Yao Tongbin

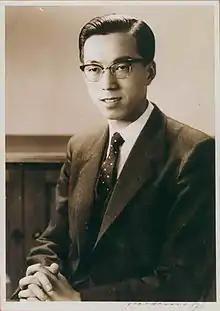
Yao in Aachen, West Germany, shortly before his return to China in 1957

Yao Tongbin (September 3, 1922 – June 8, 1968) was a Chinese scientist and one of China's foremost missile engineers. He was beaten to death during the Cultural Revolution in 1968. In 1999, he was posthumously awarded the Two Bombs, One Satellite Meritorious Award, and officially recognized as a "martyr" within China.